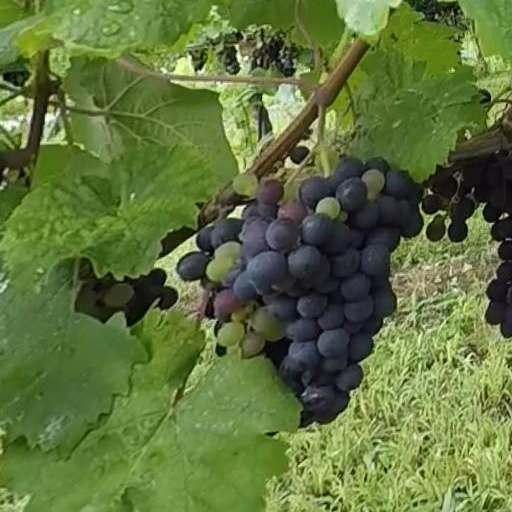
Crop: grape